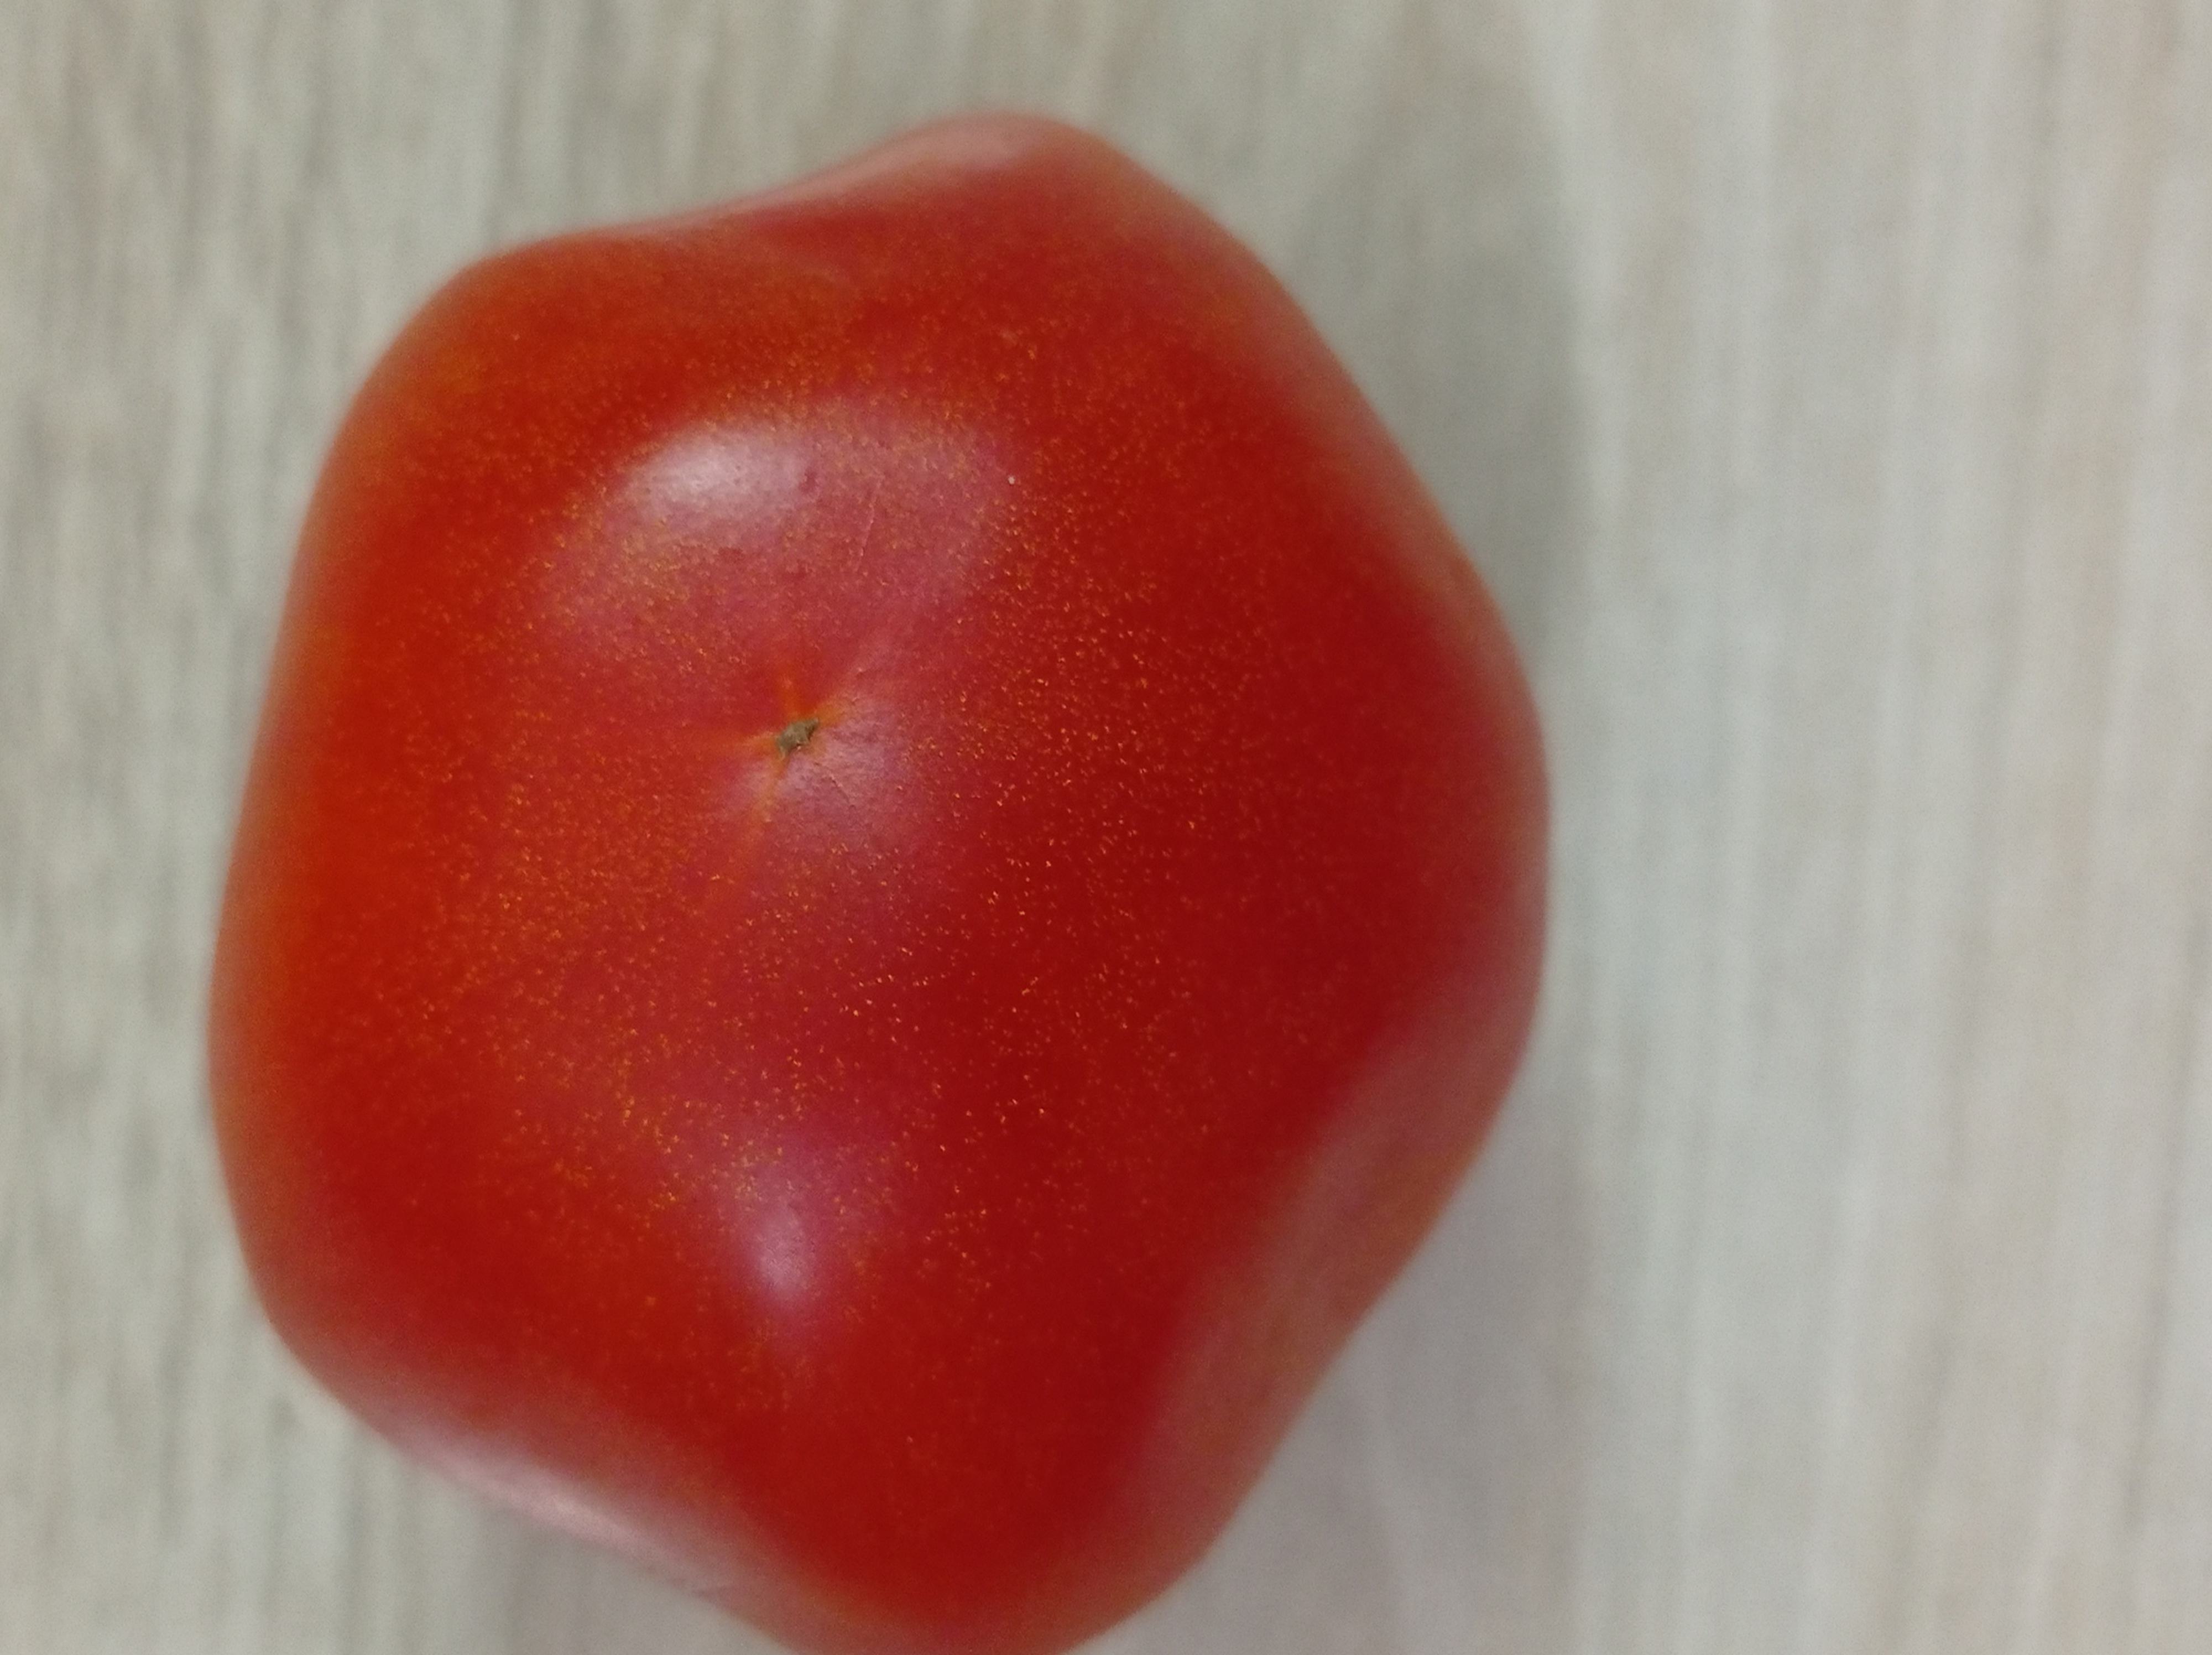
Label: Fresh